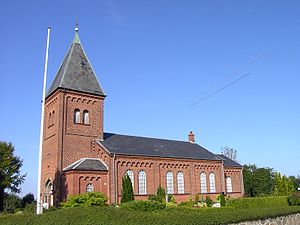
Erritsø Kirke
Erritsø Kirke ligger i Erritsø ca. 3 km SV for Fredericia.